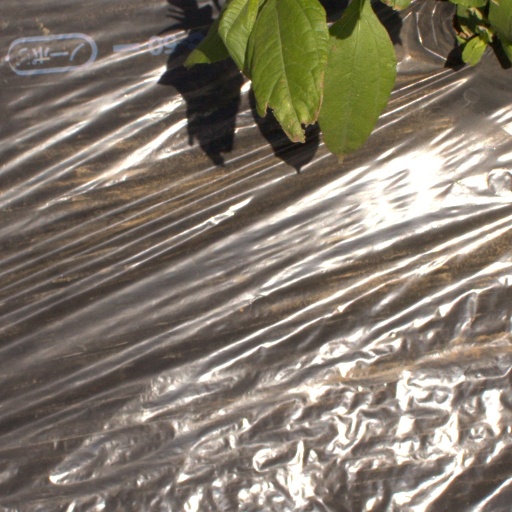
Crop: Jerusalem artichoke